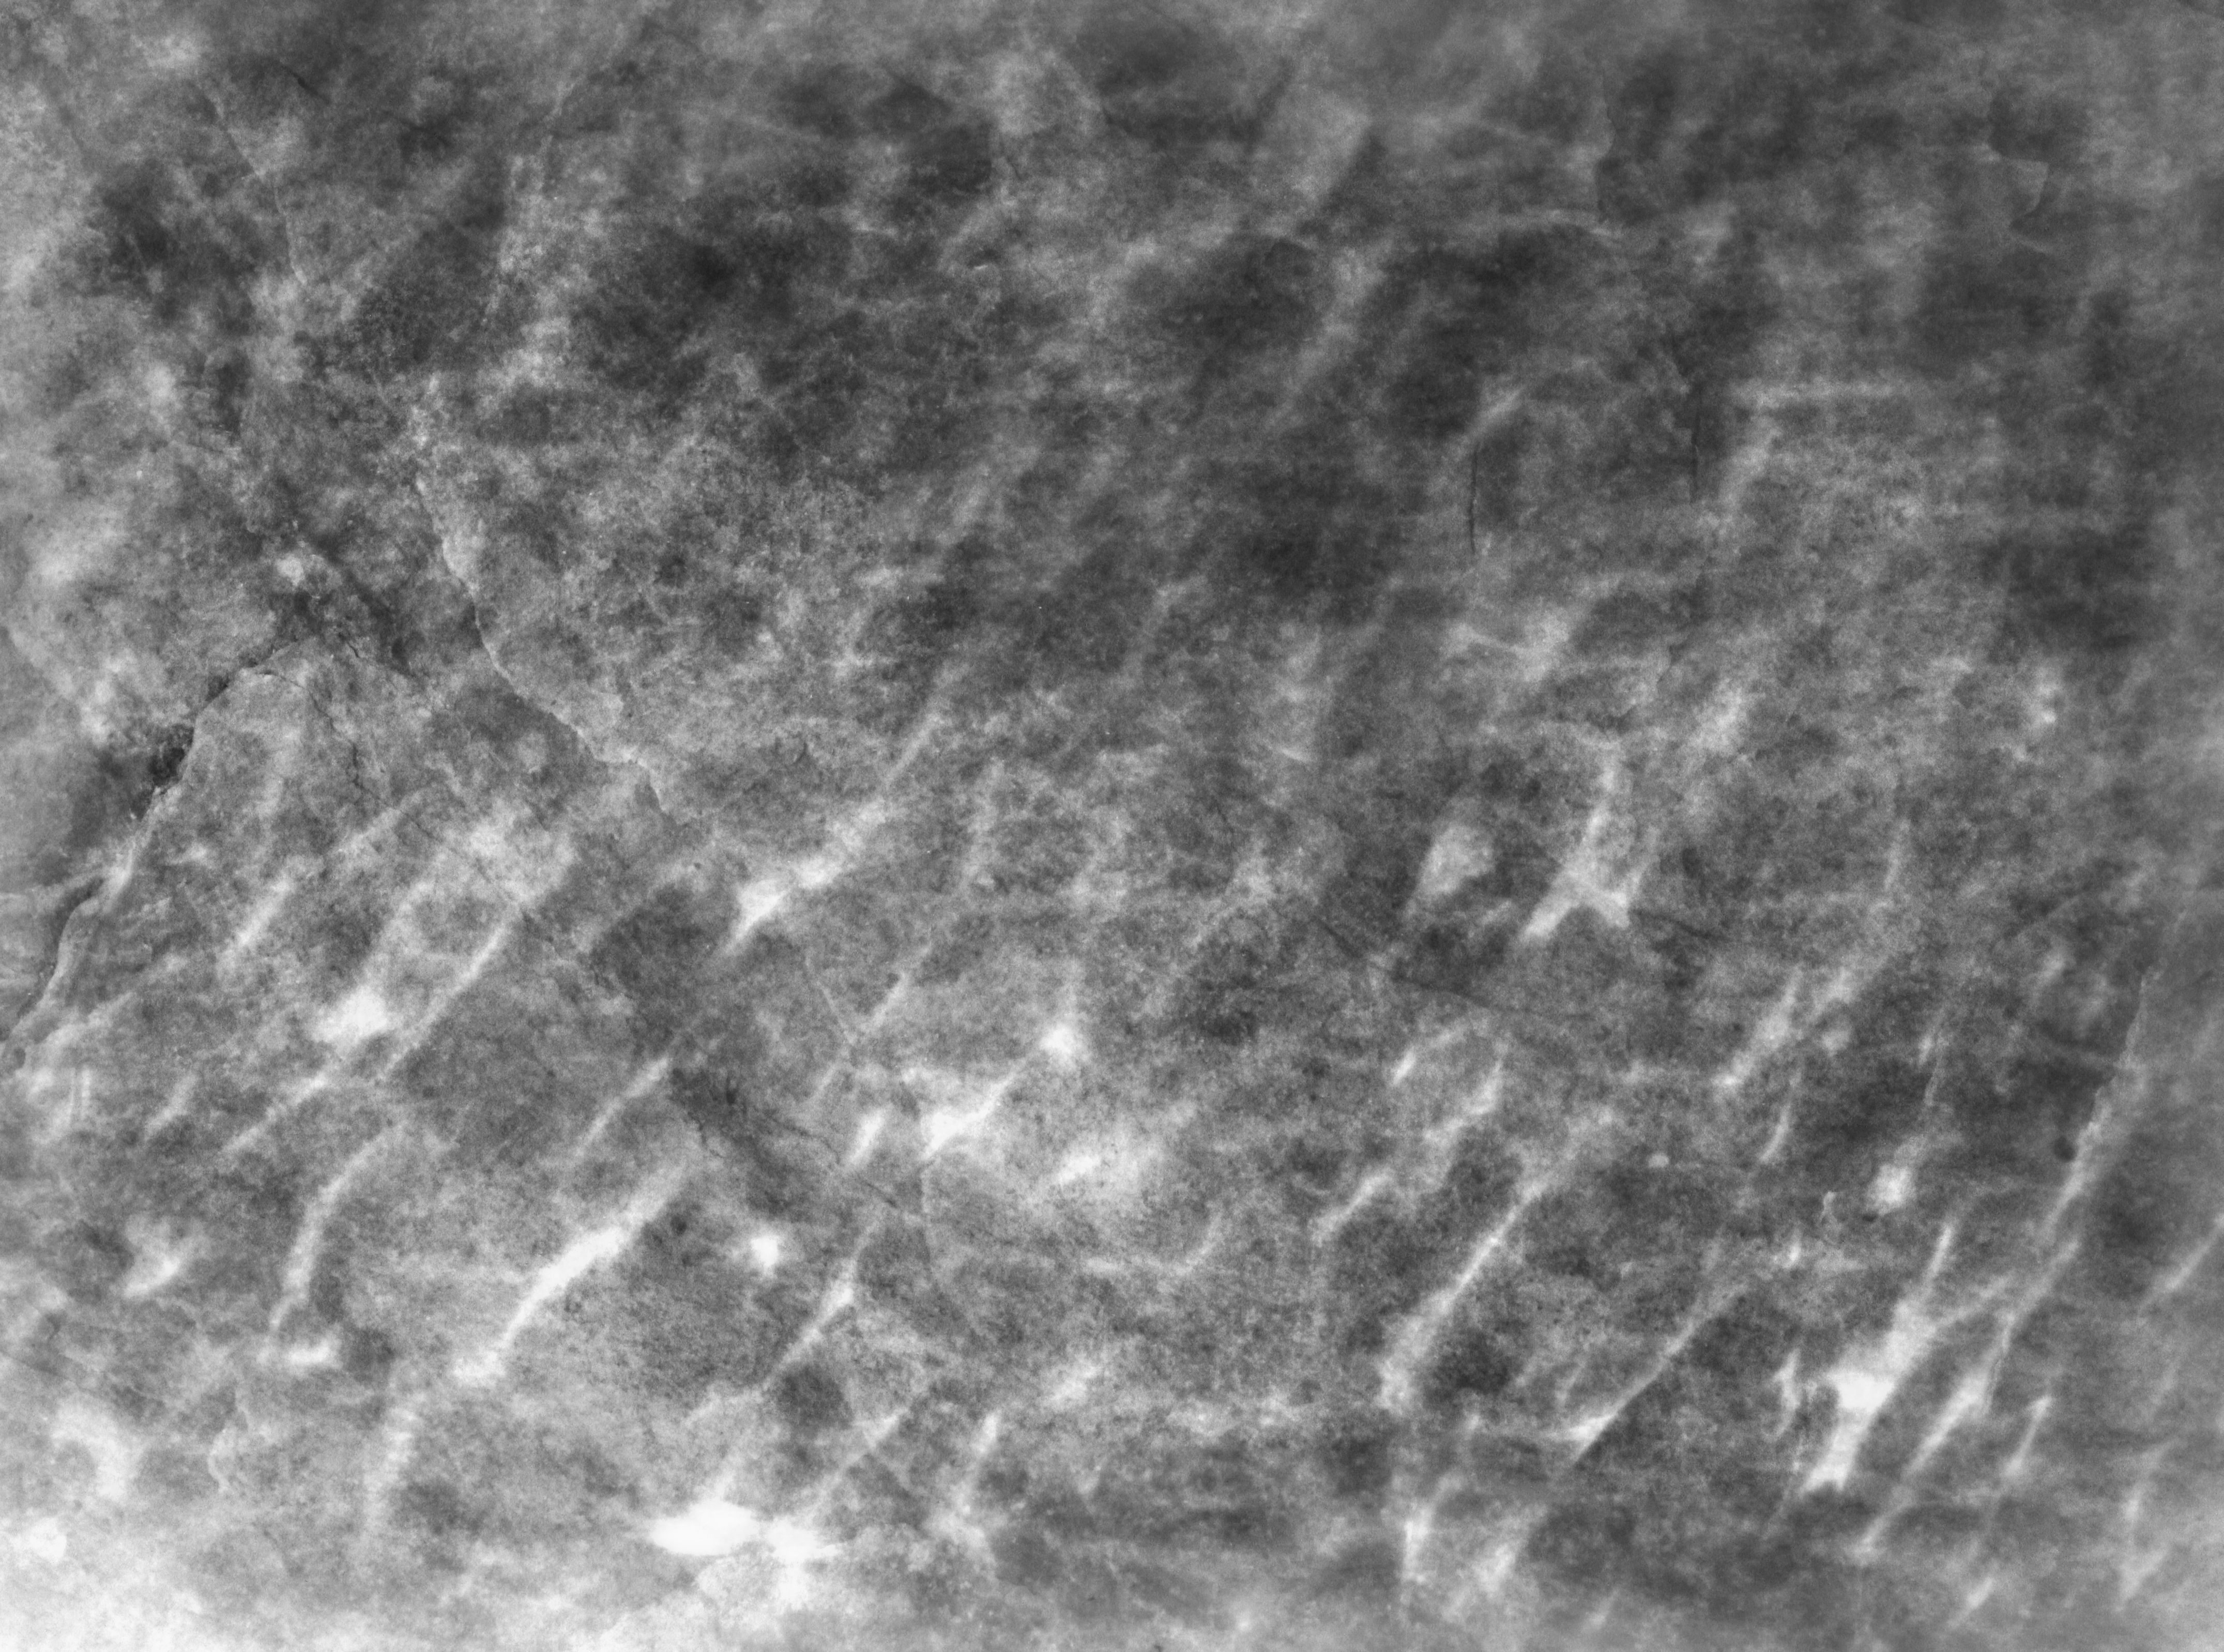
black and white, texture, line, monochrome, moon, bw, free, astronomical object, monochrome photography